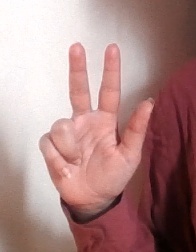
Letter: al